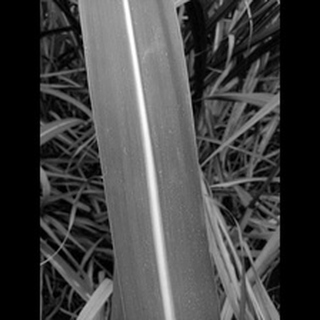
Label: sugarcane_mosaic